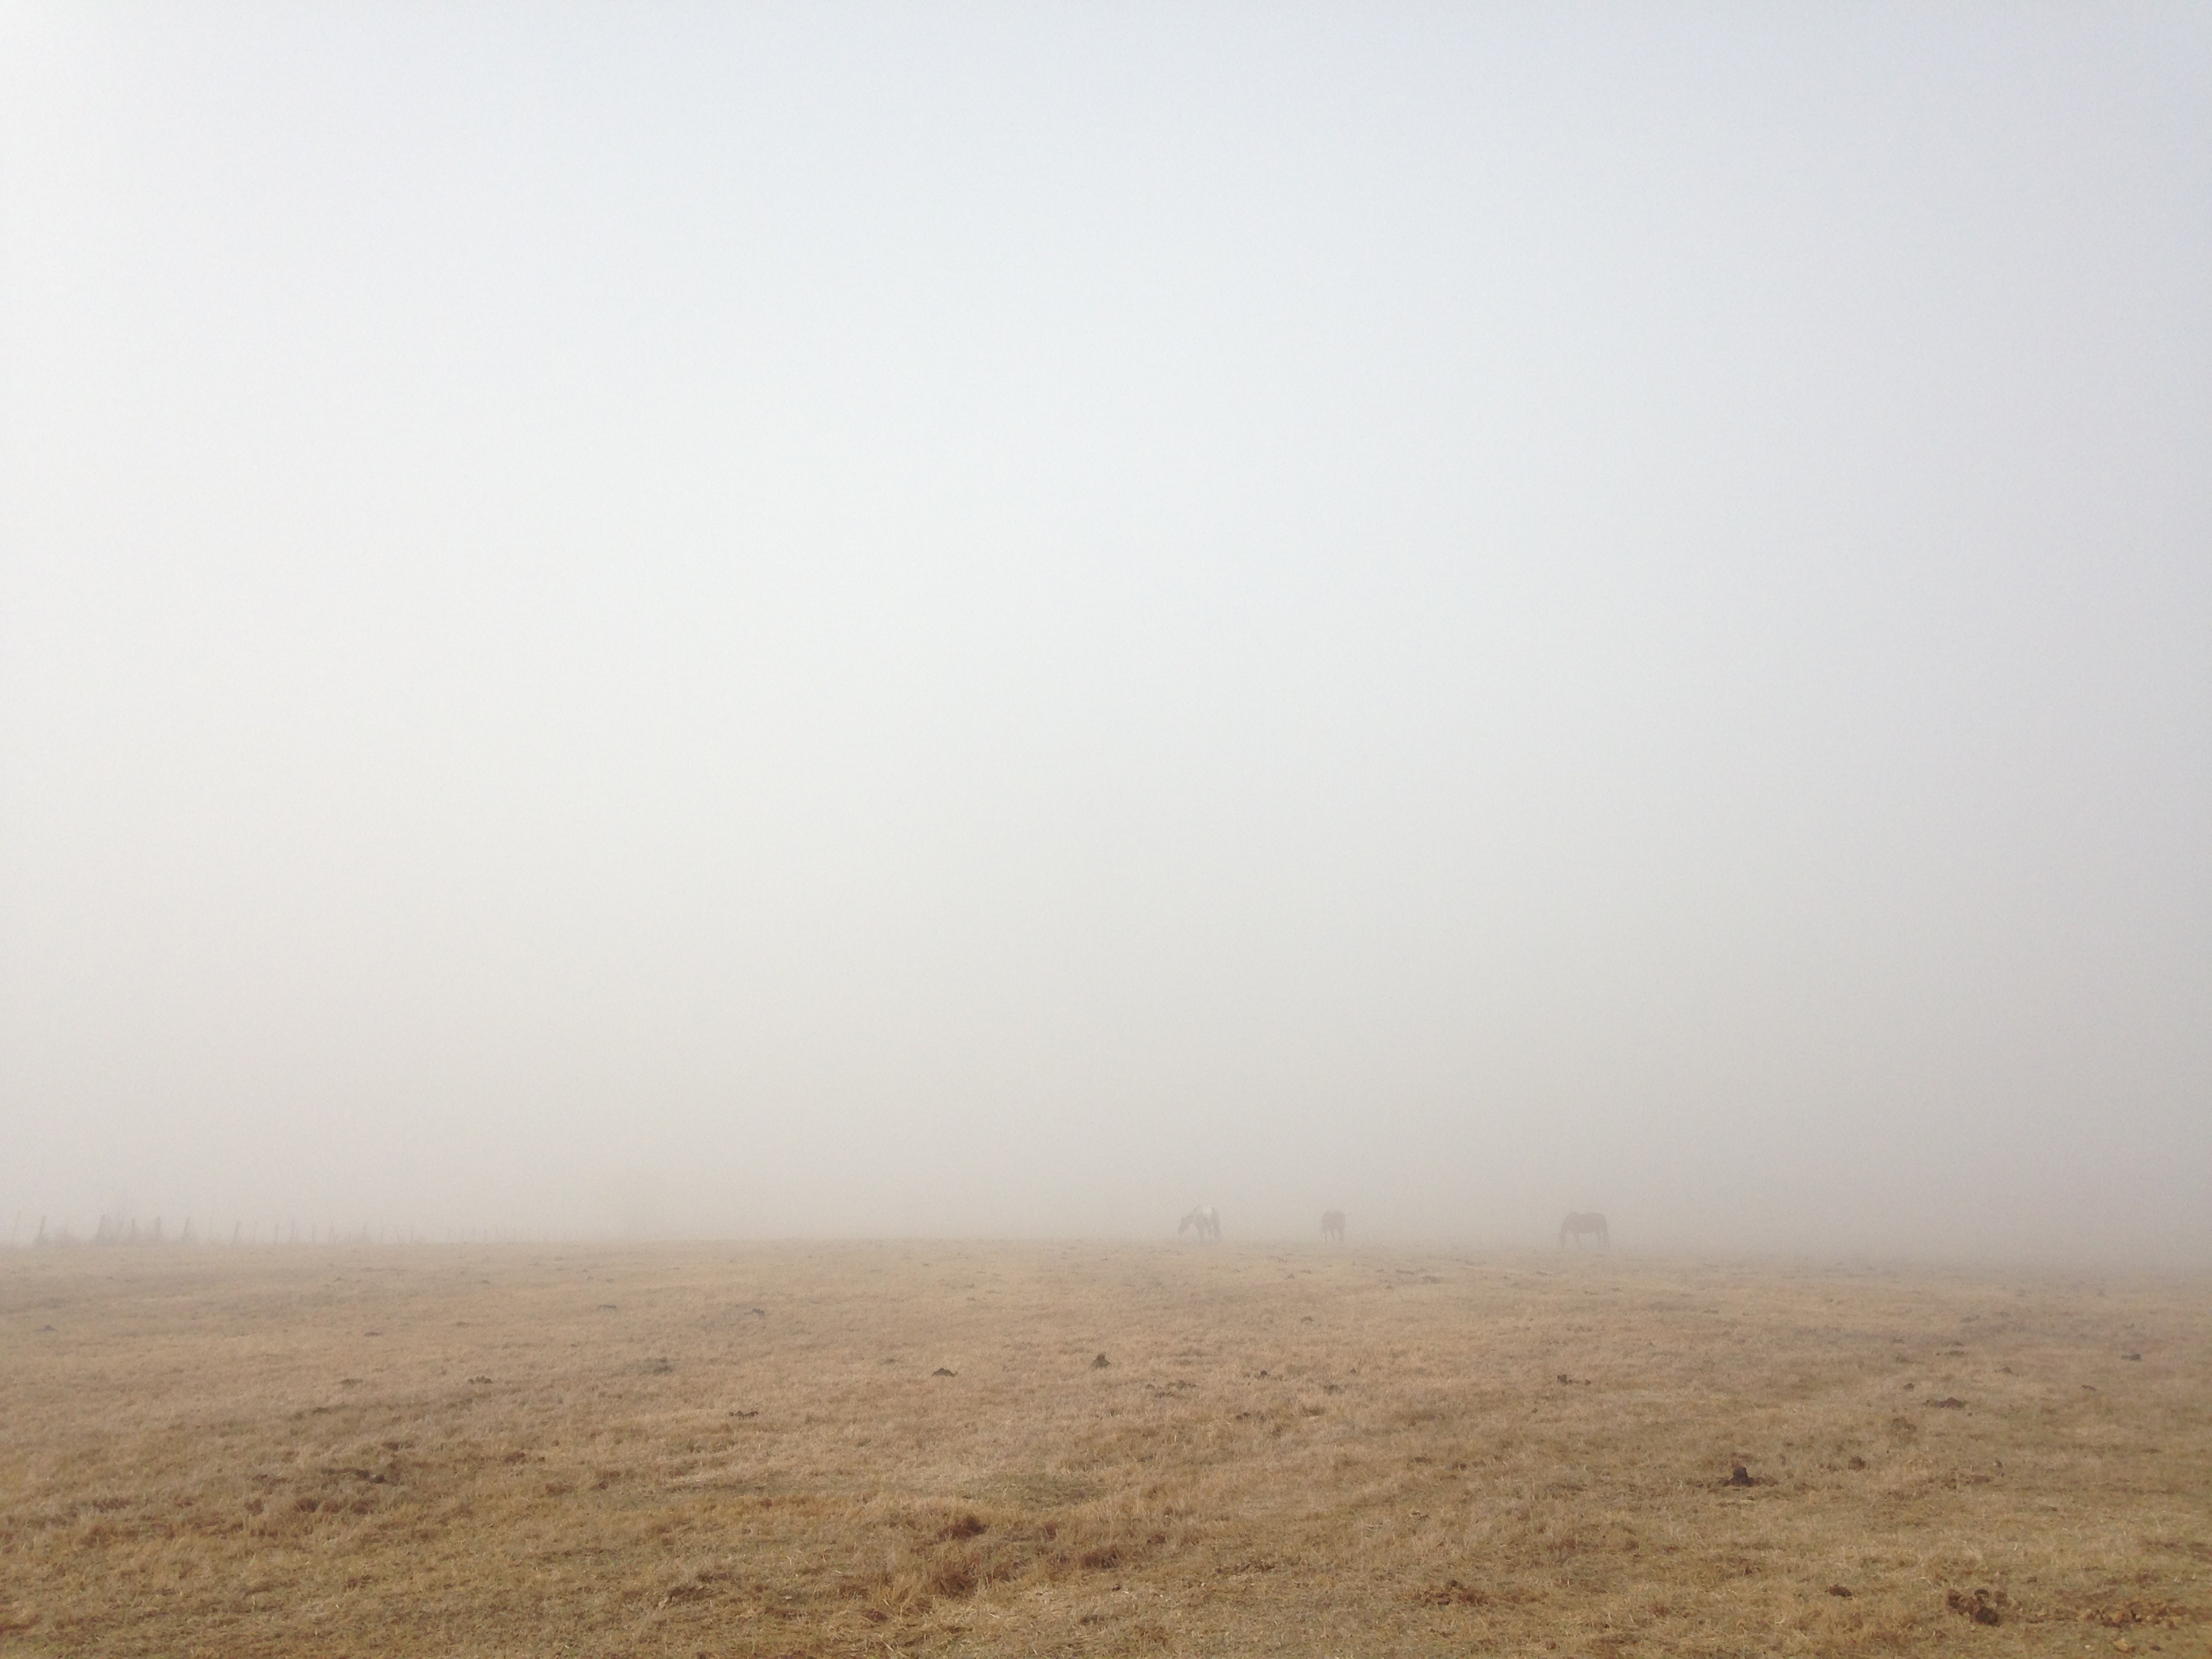
landscape, sea, horizon, fog, mist, field, prairie, morning, hill, desert, dawn, weather, haze, soil, plain, grassland, plateau, ecosystem, steppe, natural environment, atmospheric phenomenon